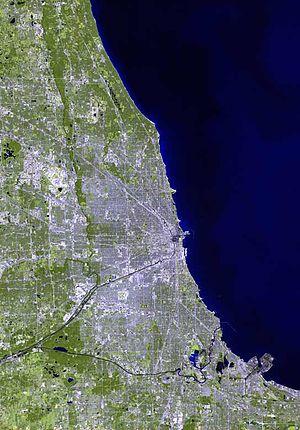
L'aire métropolitaine de Chicago, communément appelée « Chicagoland » parfois « Grand Chicago » est une région métropolitaine américaine centrée sur la ville de Chicago et ses banlieues. Elle compte 9 785 747 habitants et s'étend sur une superficie totale de 28 163 km² sur trois États : l'Illinois, l'Indiana et le Wisconsin. Chicagoland est la plus grande aire urbaine de la région du Midwest, la troisième des États-Unis et la quatrième d'Amérique du Nord après celles de Mexico, New York et Los Angeles. À l'échelle du continent américain, elle est la septième aire urbaine après celles de Mexico, New York, São Paulo, Rio de Janeiro, Los Angeles et Buenos Aires.
Cet article relate de divers aspects de la géographie de Chicago. La ville de Chicago se trouve en bordure du lac Michigan dans le nord-est de l'État de l'Illinois dont elle n'est pas la capitale bien qu'étant la plus grande ville. La région de Chicago est située au centre du Midwest, qui est une zone géographique qui comprend douze États du centre-nord des États-Unis dans la région des Grands Lacs.